Taiwan Prefecture

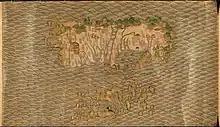
Map of Taiwan between 1689 and 1722

When the Qing wrested the island from the control of the Kingdom of Tungning in 1683, Taiwan was made a prefecture under the administration of Fujian Province. The new prefecture consisted of three counties: